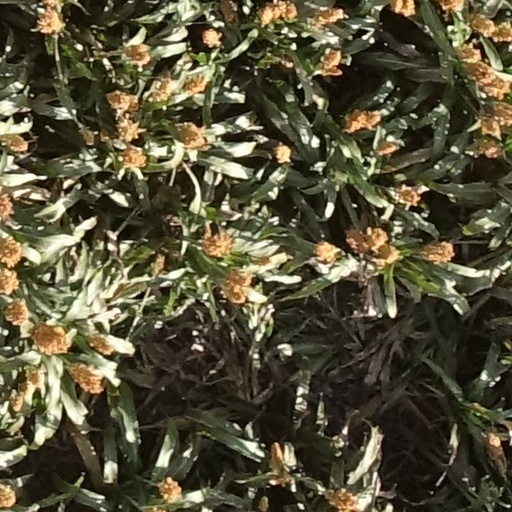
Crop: sorghum